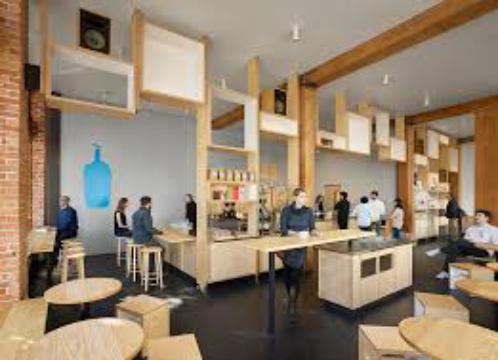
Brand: Blue Bottle Coffee Company
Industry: Food